Bexley High School

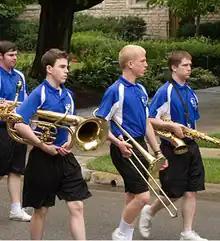
BHS Marching Band atJuly 4th Parade, 2008

Bexley High School Marching Pride is a show-style marching band that excels in entertaining a crowd, performs pop, rock, funk, and blues music at sports events, community parades, as well as public concerts throughout the year. The Marching Pride has performed at the Outback Bowl game, Walt Disney Magic Kingdom, Walt Disney Epcot, Chicago, IL, University of Cincinnati, and Honolulu, Hawaii at Pearl Harbor.